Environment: real
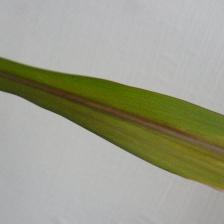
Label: phosphorus_deficiency